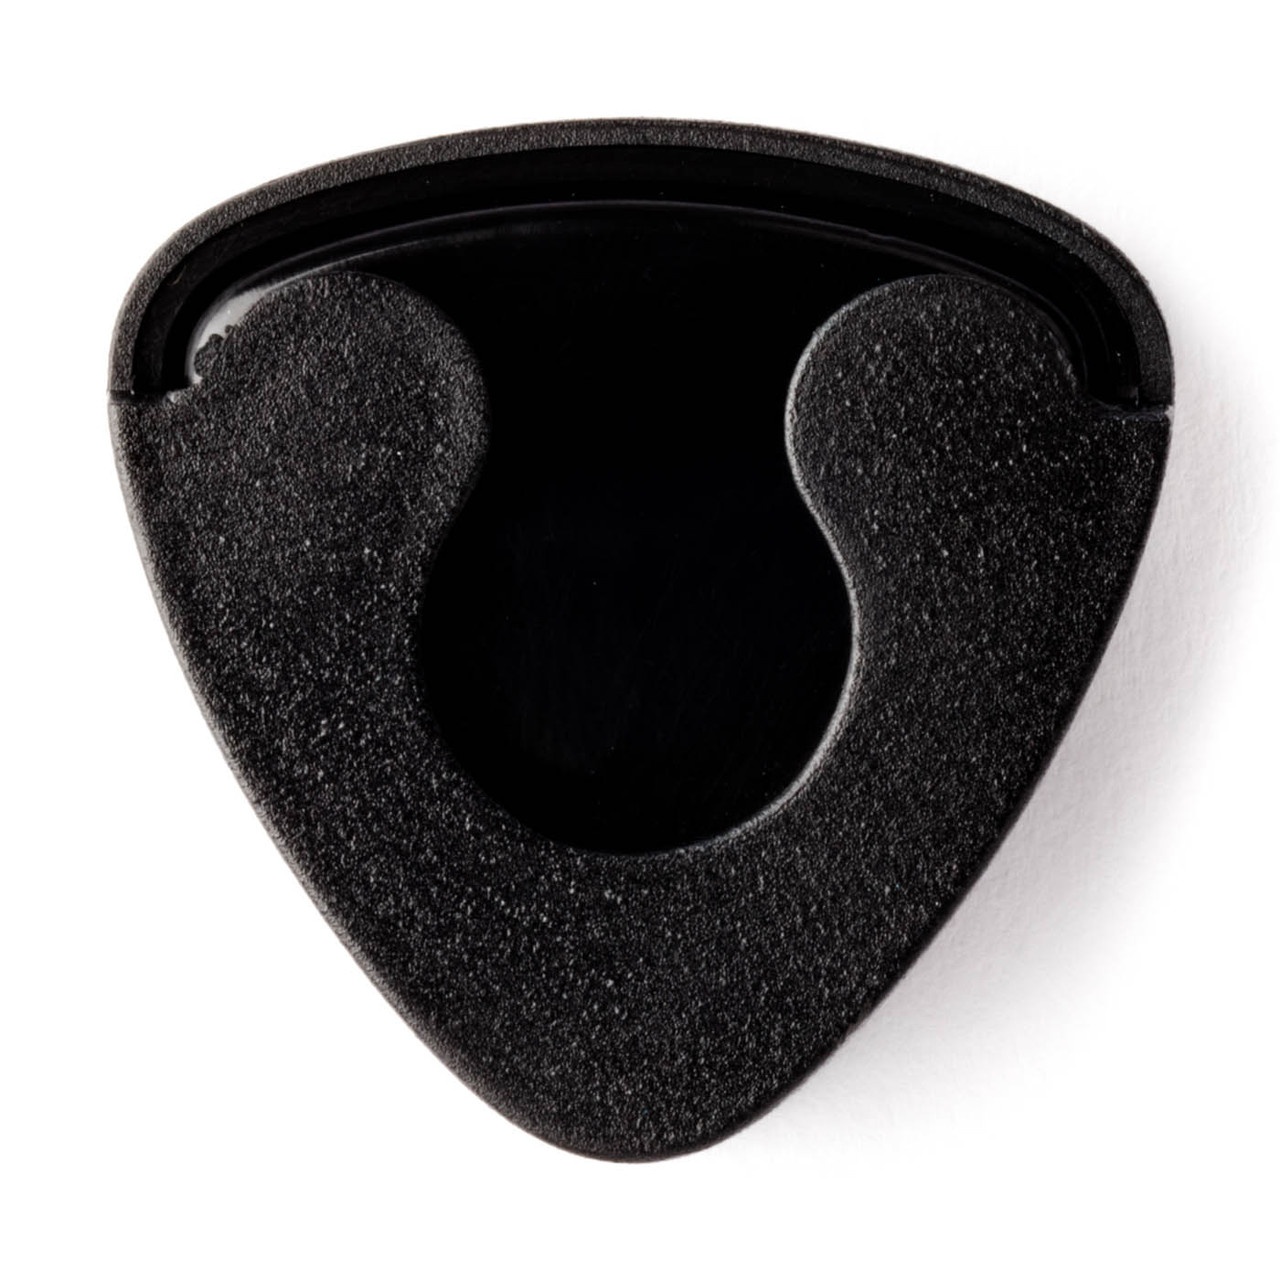
Porta Pajuela Dunlop 5005 Si Negro 35005002001
Porta Pajuela Dunlop 5005 SI Negro 35005002001 PORTA PÚAS DUNLOP NEGROS 5005 Porta púas negro
Brand: Dunlop
Category: Arts & Entertainment > Hobbies & Creative Arts > Musical Instrument & Orchestra Accessories > String Instrument Accessories > Guitar Accessories > Guitar Picks > Jazz Picks